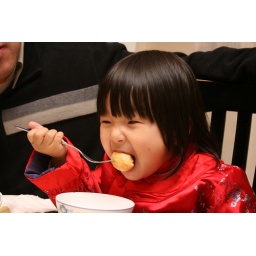
She talks in third person and eats fish balls.